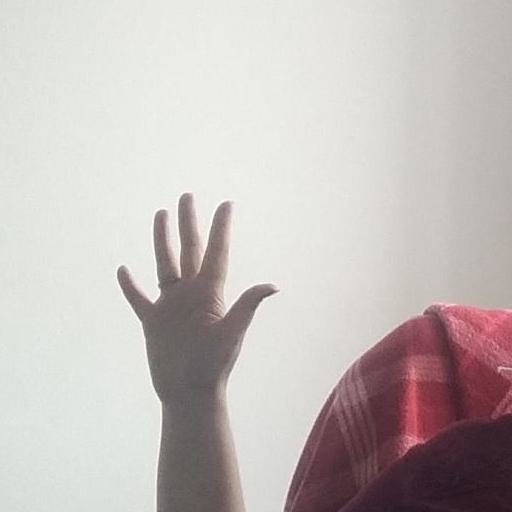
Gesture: palm